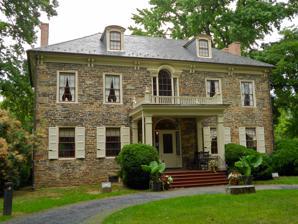
Building: Archibald McAllister House
Country: United States of America
Year built: 1814
Historic house in Pennsylvania, United States United States historic place Archibald McAllister House U.S. National Register of Historic Places Archibald McAllister House, August 2013 Show map of Pennsylvania Show map of the United States Location 5300 N. Front St., Harrisburg, Pennsylvania Coordinates 40°20′34″N 76°54′37″W / 40.34278°N 76.91028°W / 40.34278; -76.91028 Area 0.1 acres (0.040 ha) Built 1814 Architectural style Federal NRHP reference No. 76001633 Added to NRHP June 7, 1976 Archibald McAllister House , now officially known as Fort Hunter Mansion , is a historic home located on the Susquehanna River approximately 6 miles north of downtown Harrisburg , Dauphin County, Pennsylvania .  It consists of a 2-story, 2-room stone "cabin' built in 1787, to which was added in 1814 a 2 1/2-story, five-bay wide stone dwelling in the Federal style.  The mansion has an overall "T"-floorplan, with the 2 + 1 ⁄ 2 -story 1814 addition in front and the original 1787 cabin and an attached, woodframe summer kitchen built in the mid- to late-19th century to the rear.  The mansion features a front portico with Tuscan order columns above which is a Palladian window on the second floor.  The entry door has a semi-circular fanlight and sidelights with thin wooden ribbing. The house is open as a 19th-century historic house museum and 40 acre park. It was added to the National Register of Historic Places in 1976.  It is located in the Fort Hunter Historic District . References